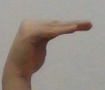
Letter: haa